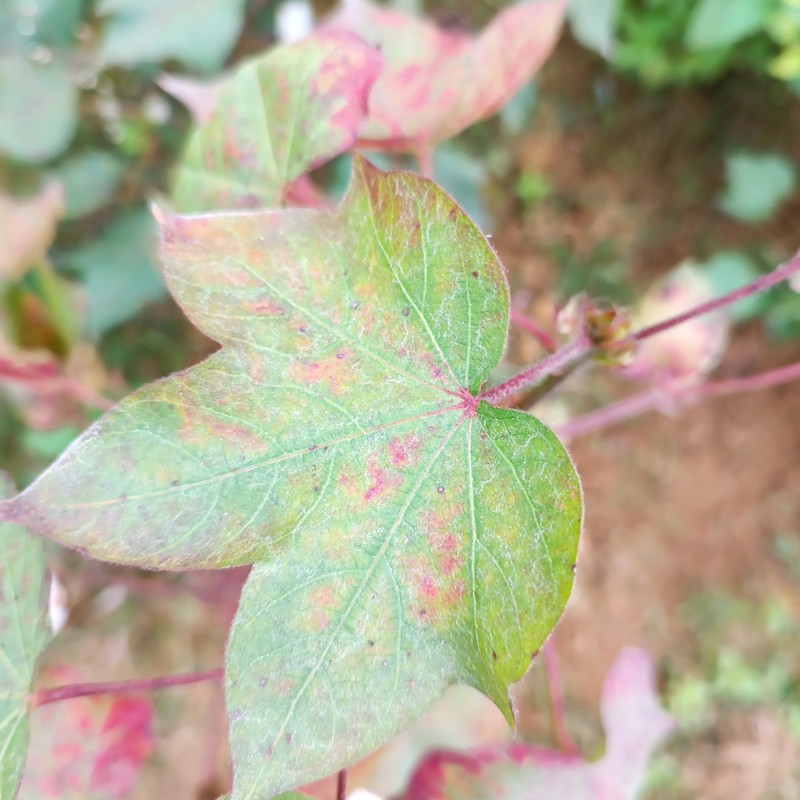
Label: Leaf Redding